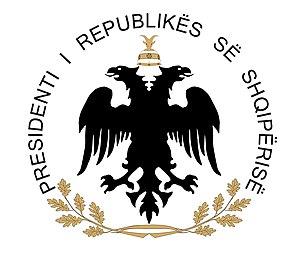
Le président de la république d'Albanie est le chef de l'État albanais dont les compétences politiques et institutionnelles sont régies par la partie IV de la Constitution de l'Albanie.
Ilir Meta, né le 24 mars 1969 à Skrapar, est un homme d'État albanais. Il est Premier ministre de 1999 à 2002, puis président de l'Assemblée d'Albanie de 2013 à 2017 et enfin président de la République depuis le 24 juillet 2017.
Bujar Nishani, né le 29 septembre 1966 à Durrës est un homme politique albanais, président de la République du 24 juillet 2012 au 24 juillet 2017.